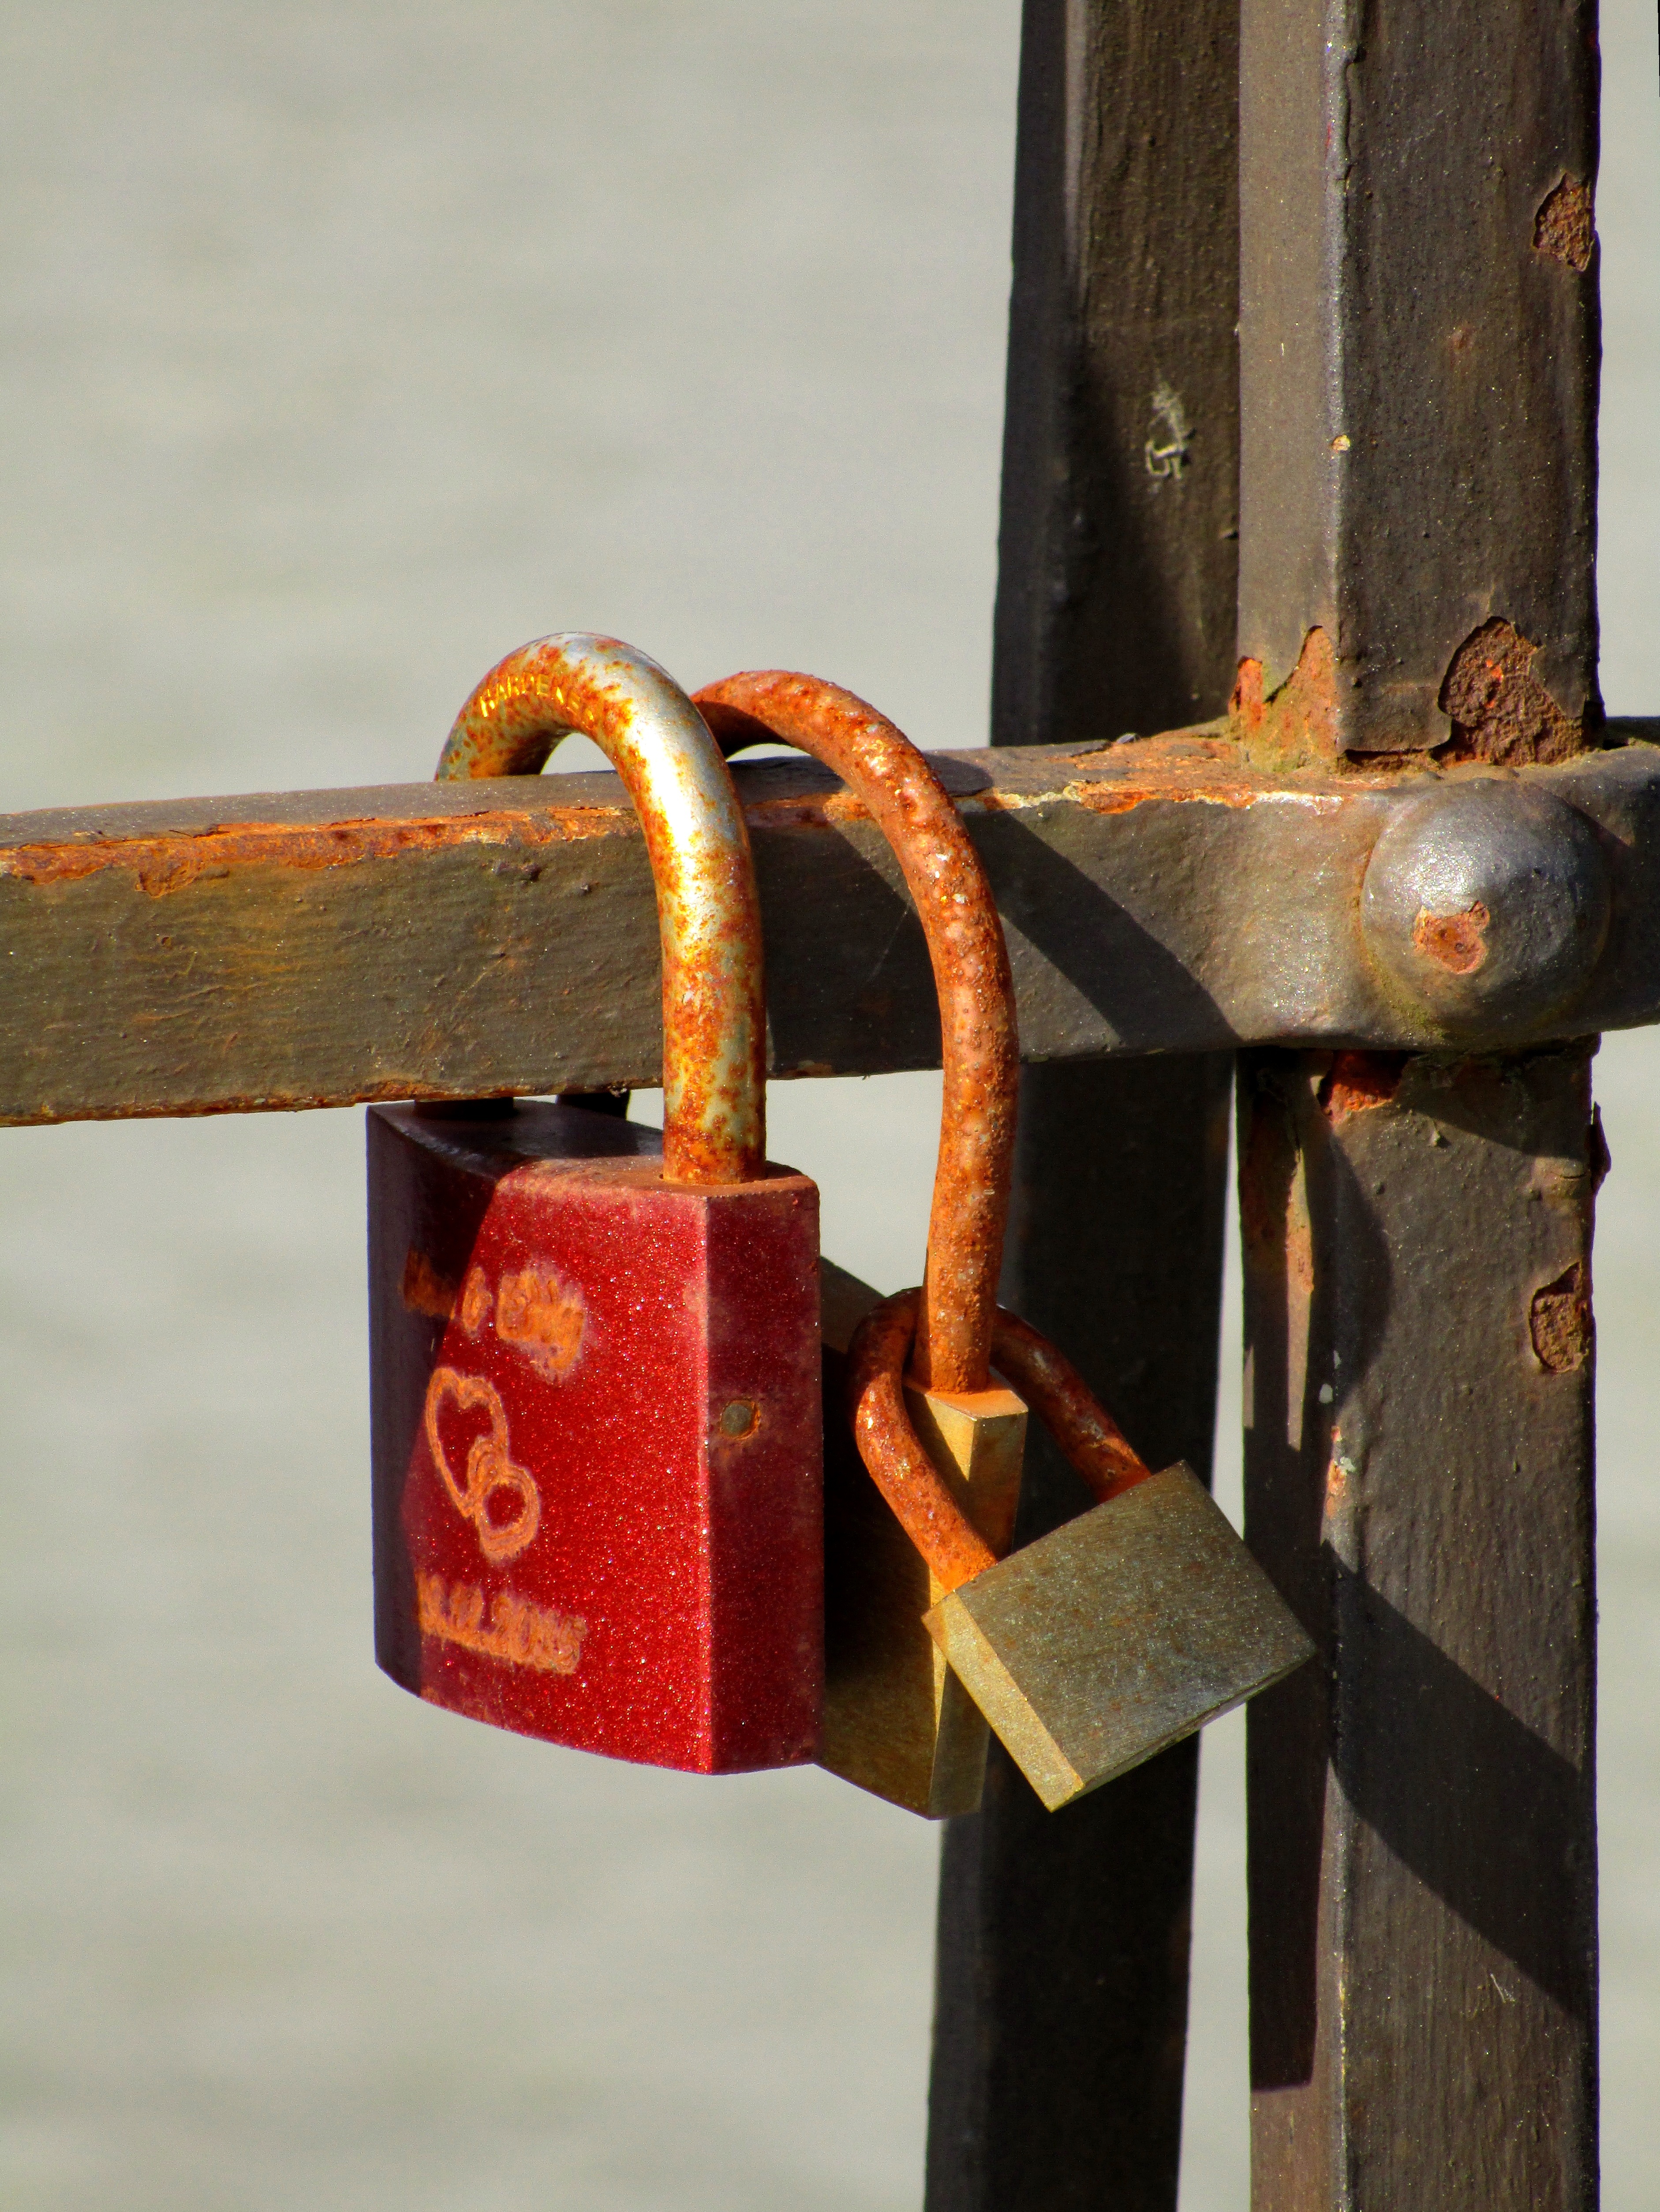
wood, bridge, number, rust, love, red, color, metal, castle, security, padlock, elder, eu, closed, iron, protect, connectedness, stainless, shut off, love symbol, padlocks, completed, love castle, love locks, u lock, anti theft device